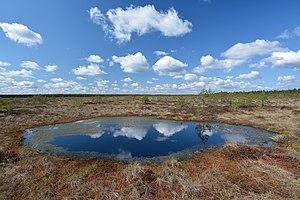
Koitjärve est un village de la Commune de Kuusacul dans le Harjumaa en Estonie. Au 1ᵉʳ janvier 2012, le village n’avait plus aucun habitant.
Les sols ou la végétation ombrotrophes reçoivent toute leur eau et leurs nutriments des précipitations, plutôt que des cours d'eau ou des sources. Ces environnements sont isolés hydrologiquement du paysage environnant et, comme la pluie est acide et contient très peu de nutriments, ils abritent des organismes tolérants aux environnements acides et peu nutritifs. La végétation des tourbières ombrotrophes est souvent constituée de tourbières, dominées par la mousse de sphaigne. L'hydrologie de ces environnements est directement liée à leur climat, les précipitations étant la source d'eau et de nutriments et les températures dictant la rapidité avec laquelle l'eau s'évapore de ces systèmes.